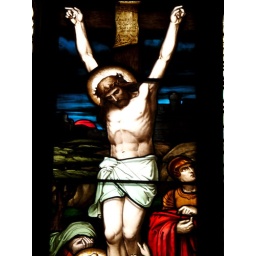
Close-up of the remarkably detailed stained glass window in St Giles' Cathedral, Edinburgh.